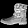
Label: Ankle boot